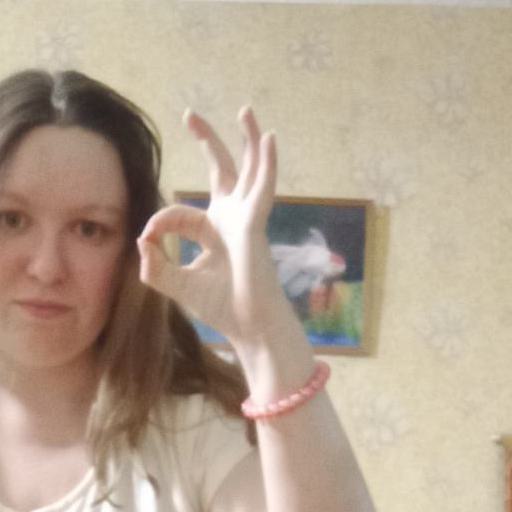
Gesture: ok